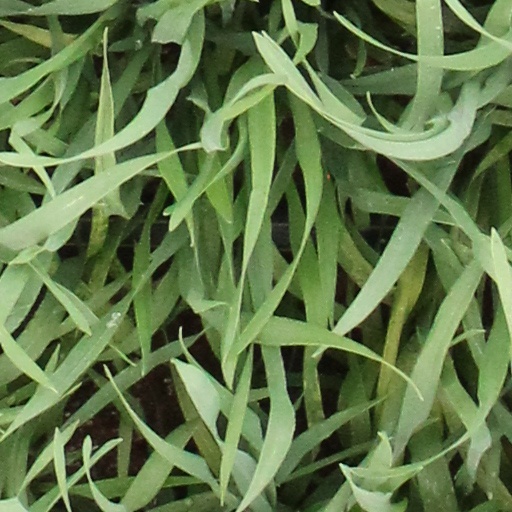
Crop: wheat